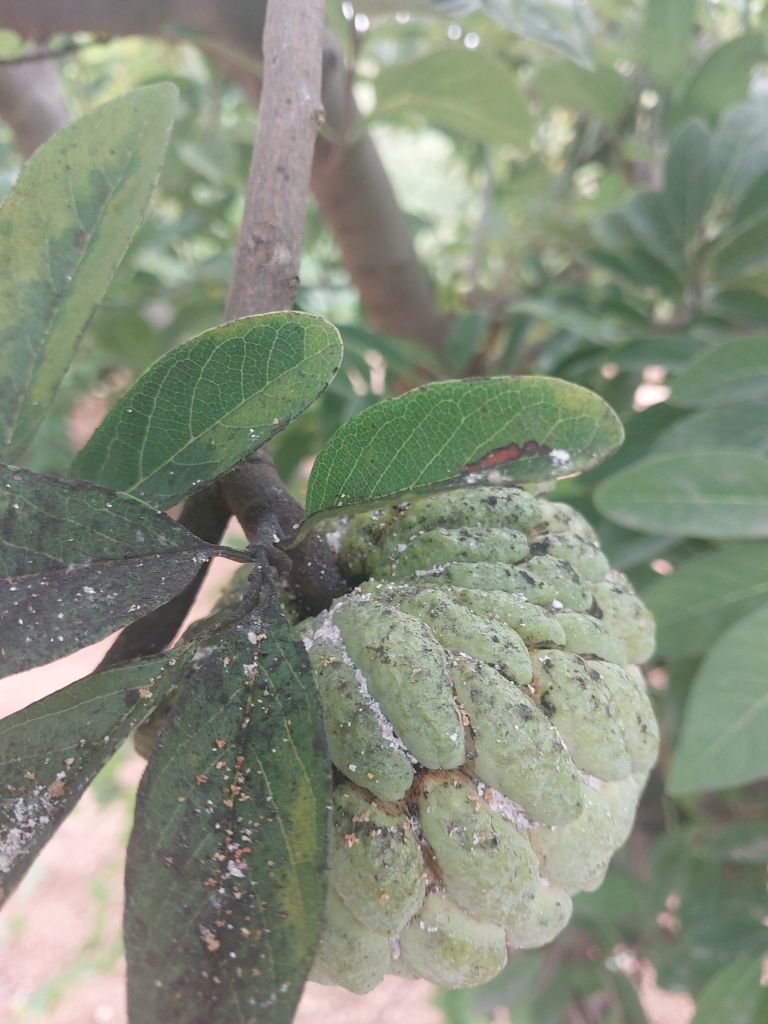
Disease label: Leaf spot on fruit